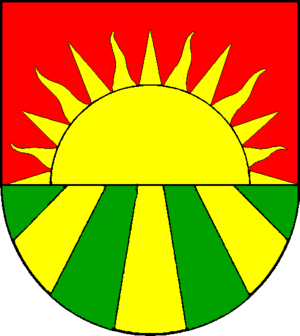
Ostenfeld (Rendsburg)
Coat of arms of Ostenfeld (Rendsburg)
Ostenfeld er en kommune og en by i det nordlige Tyskland, beliggende i Amt Eiderkanal i den centrale del af Kreis Rendsborg-Egernførde. Kreis Rendsborg-Egernførde ligger i den centrale del af delstaten Slesvig-Holsten.